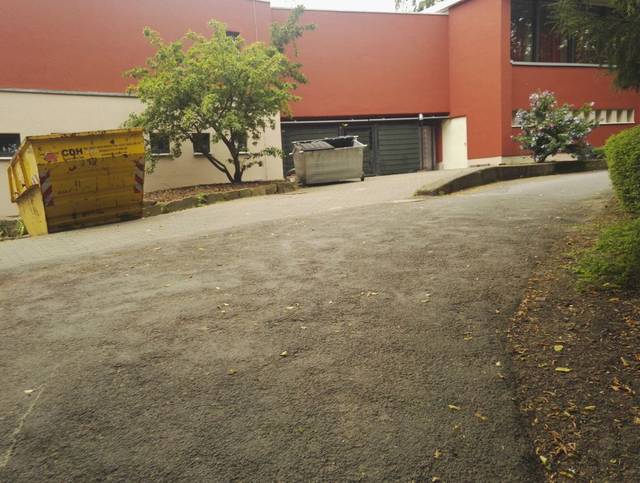
Region: Germany
Coordinates: 50.951, 6.98